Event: Nepal Earthquake
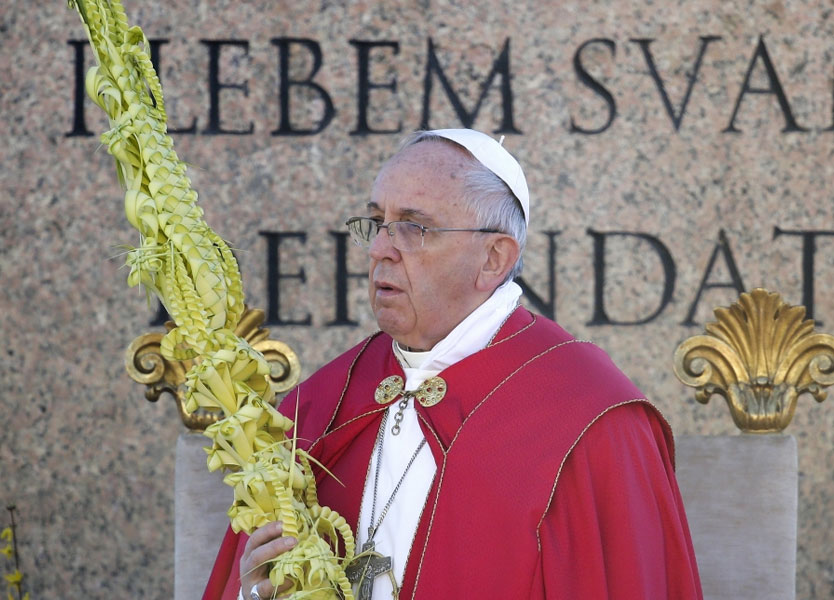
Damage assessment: no_damage